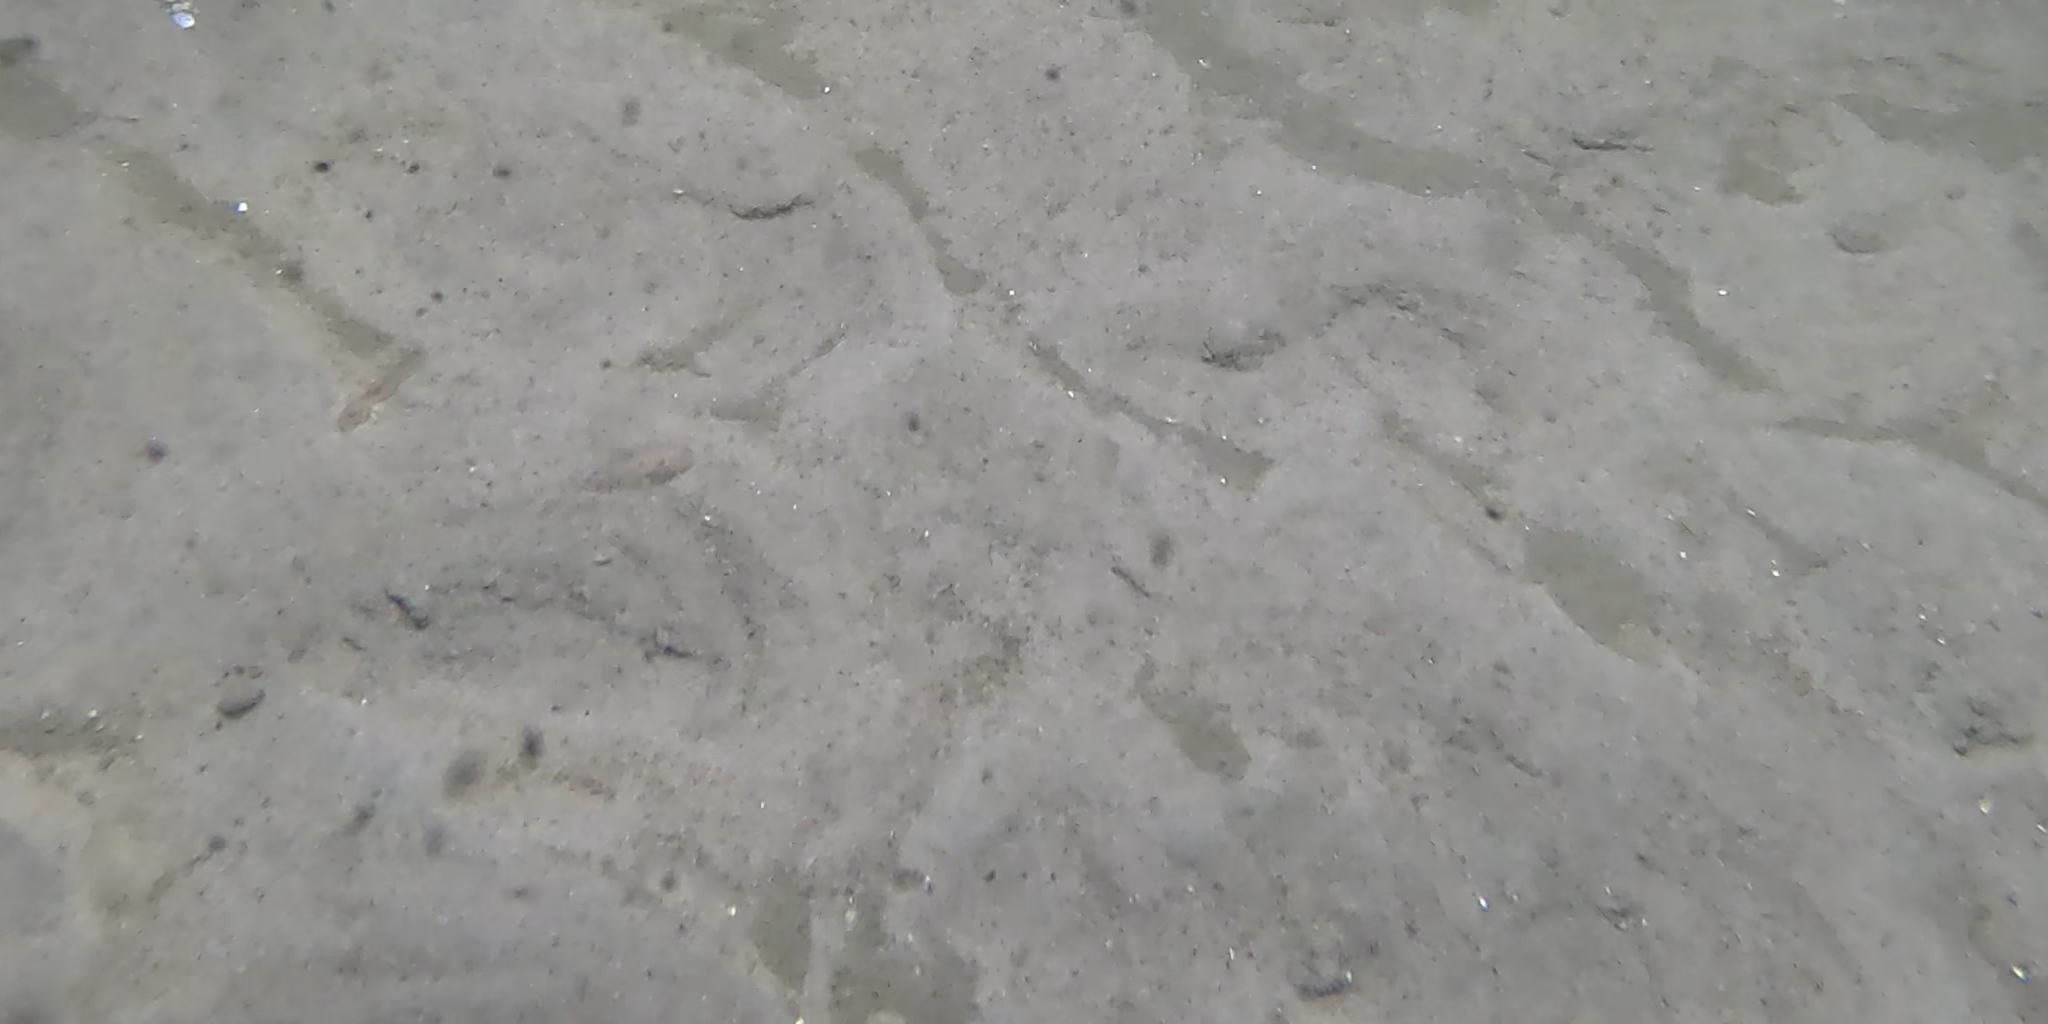
Seabed habitat: sand